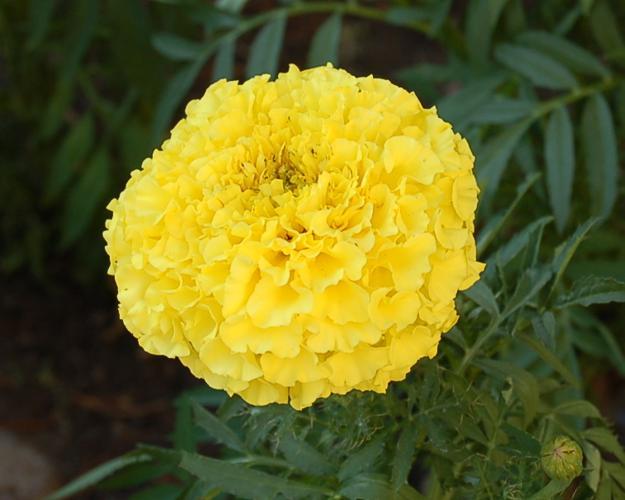
Label: marigold